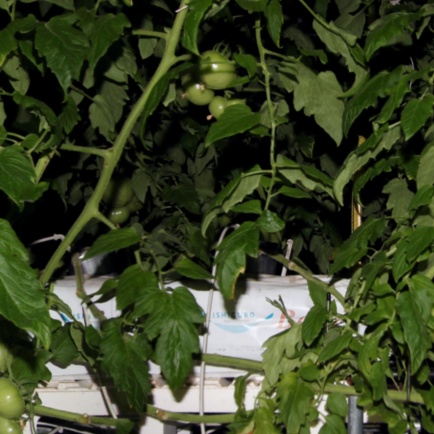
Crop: tomato